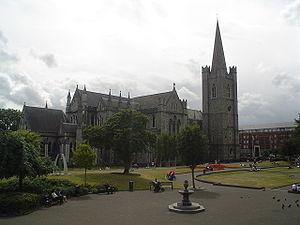
Cet article liste les édifices actuels ou passés, ayant été ou étant encore cathédrale ou assimilé d’une confession chrétienne, situés sur l’île d’Irlande.